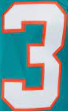
Number: 3